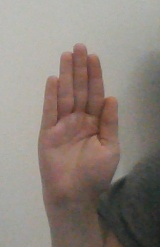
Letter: seen